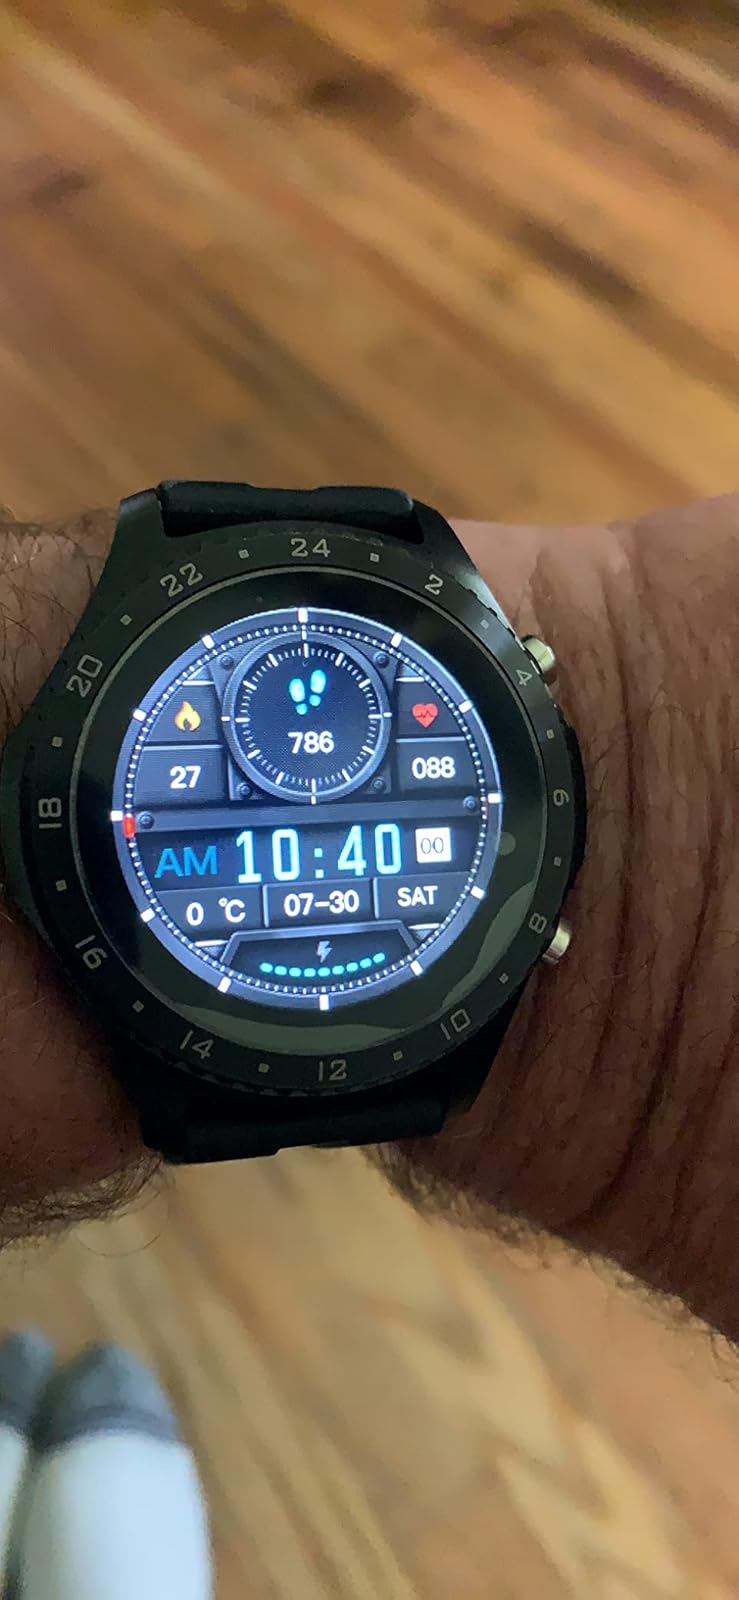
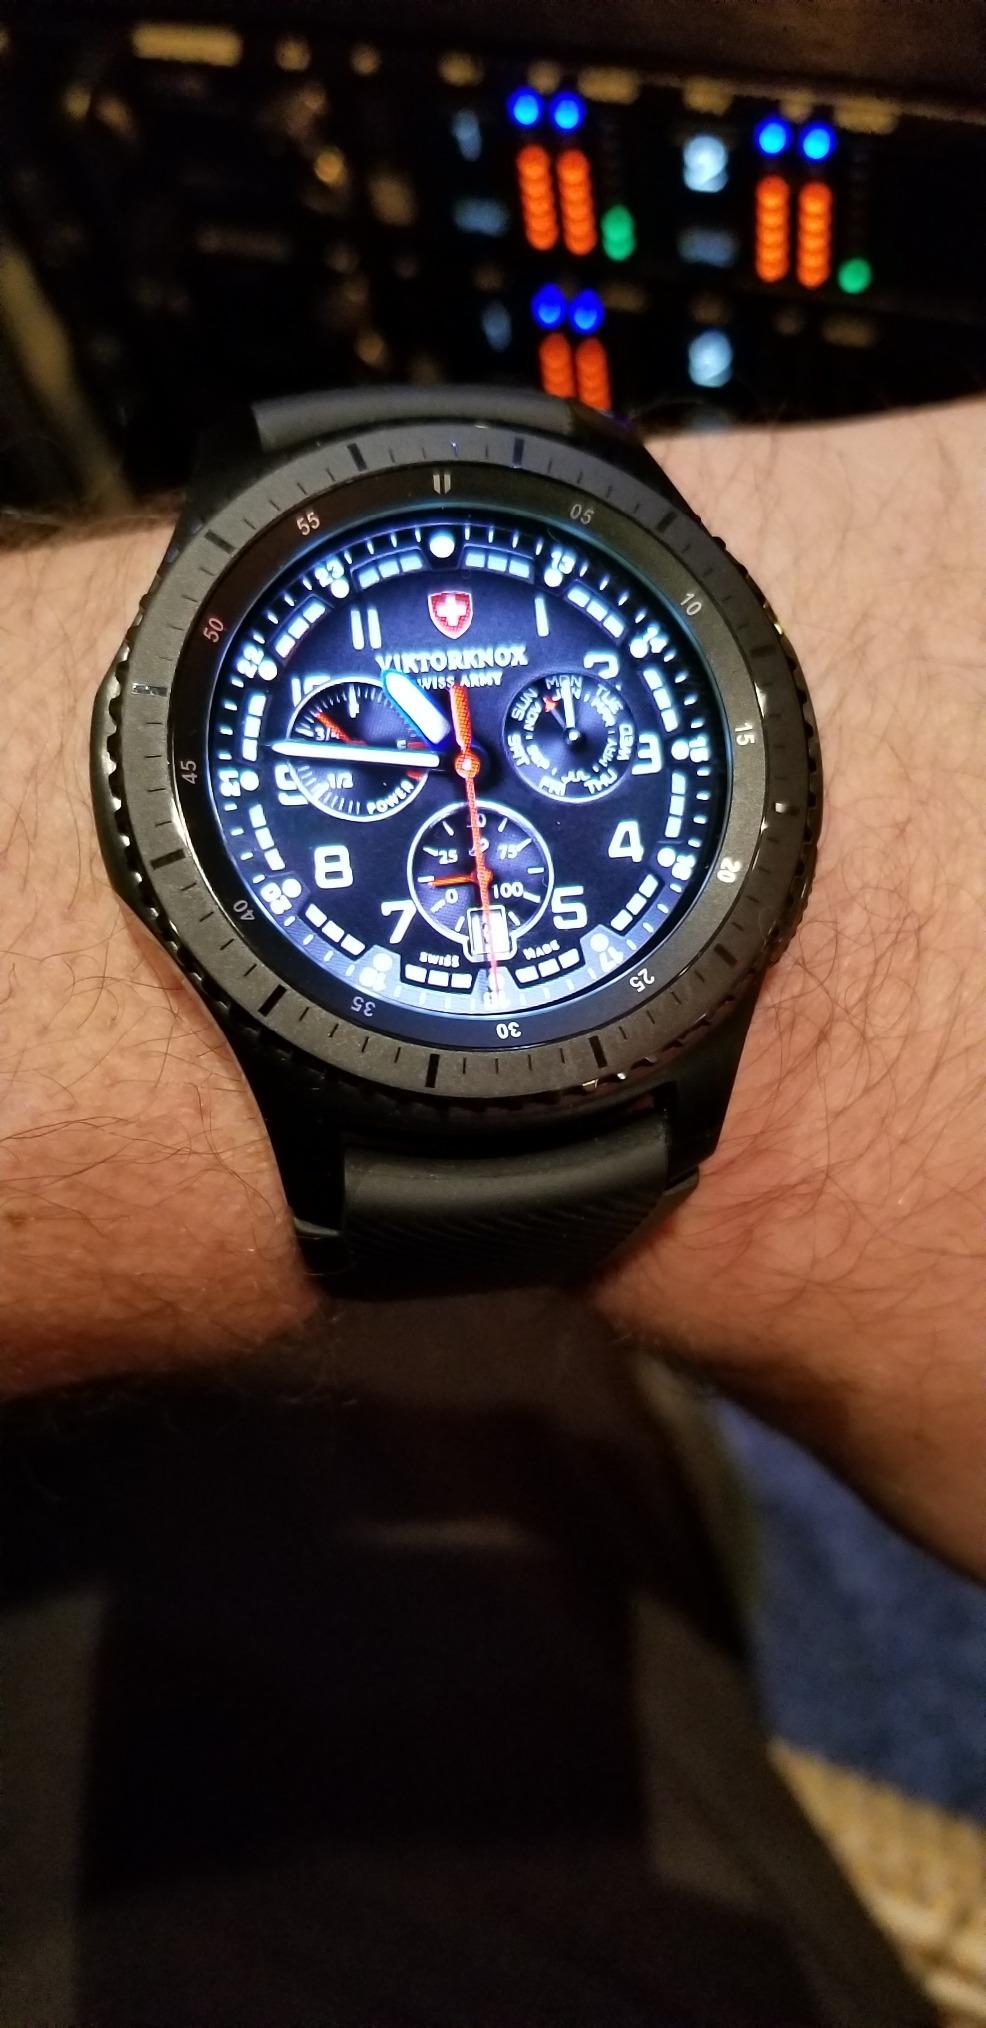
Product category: smartwatch
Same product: no